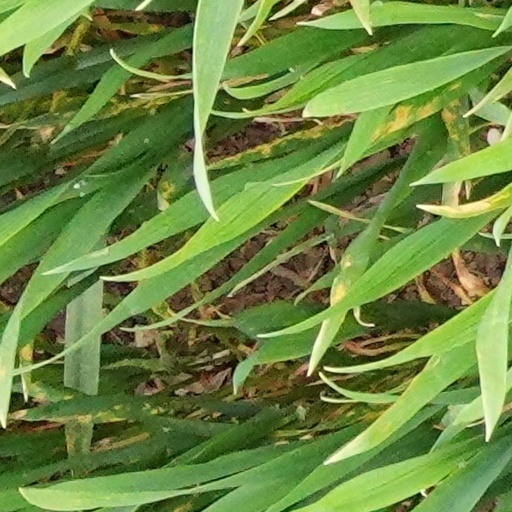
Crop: wheat